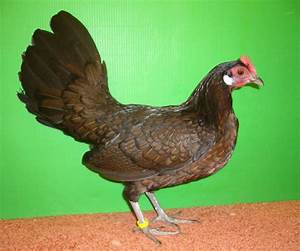
Label: chicken